Imperial examination

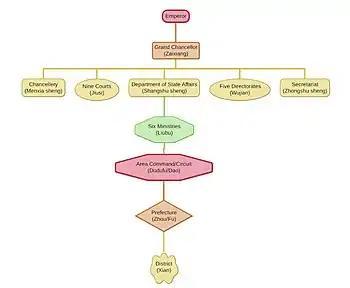
Tang dynasty government hierarchy

The Sui dynasty continued the tradition of recruitment through recommendation but modified it in 587 with the requirement for every prefecture ("fu") to supply three scholars a year. In 599, all capital officials of rank five and above were required to make nominations for consideration in several categories.